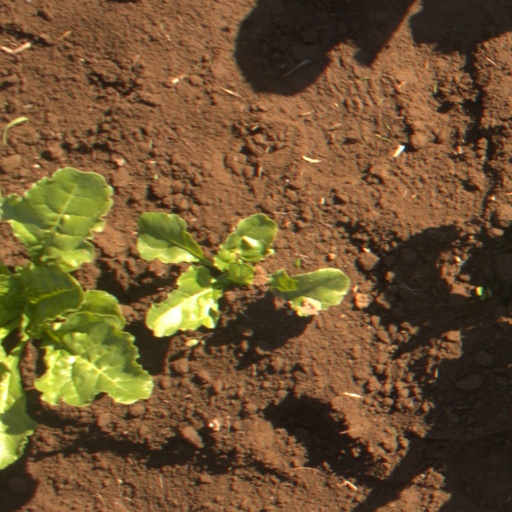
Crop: sugar beet